Menehune Fishpond

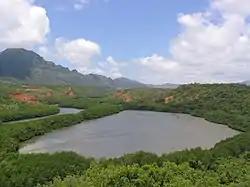

The Alekoko Fishpond, known locally as the Menehune Fishpond, near Līhuʻe, Hawaii, on the island of Kauai, is a historic Hawaiian fishpond. Also known as Alakoko Fishpond, it has been listed on the U.S. National Register of Historic Places since 1973.